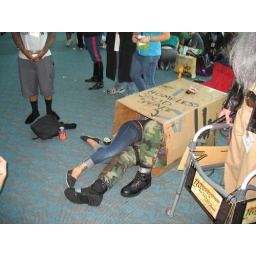
A different girl in the box